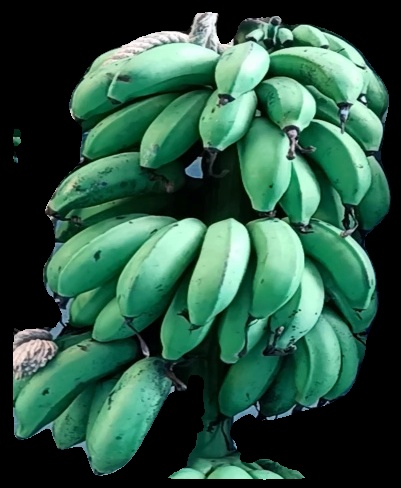
Variety: rasbale
Grade: grade2